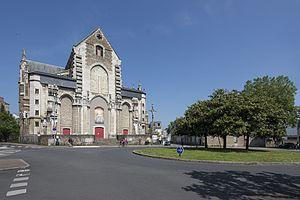
Église Saint-Similien de Nantes.
L'église Saint-Similien est une église de Nantes, située dans le quartier Hauts-Pavés - Saint-Félix. Elle est dédiée à Similien de Nantes, 3ᵉ évêque de Nantes au IVᵉ siècle, qui baptisa probablement Saint Donatien.